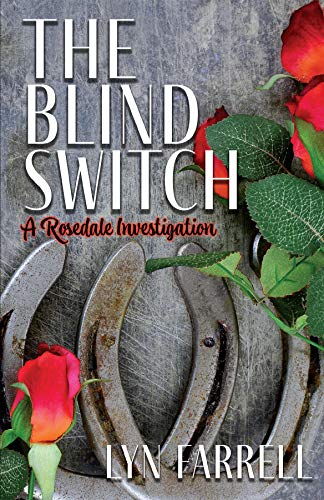
The Blind Switch
Category: Buy a Kindle
About the Author Lyn Farrell is the penname of Lynda Farquhar, Ph.D., the co-author of the Mae December mystery series which she writes with her daughter, Lisa under the penname Lia Farrell. She also writes YA fantasy, is a master gardener, an art sleuth always on the lookout for her famous grandfather's paintings, and a dog mom for Dezi, a Cavalier King Charles Spaniel who is jealous of her cell phone and tries everything he can think of to distract her from writing. She has two biological daughters, six step-kids and twelve grandkids. She is a retired professor emerita from Michigan State University.
Features: When Danny dies in intensive care, it looks like murder to Detective Wayne Nichols but the pathologist won't list a cause of death, Nashville PD stalls, and the killer remains elusive.